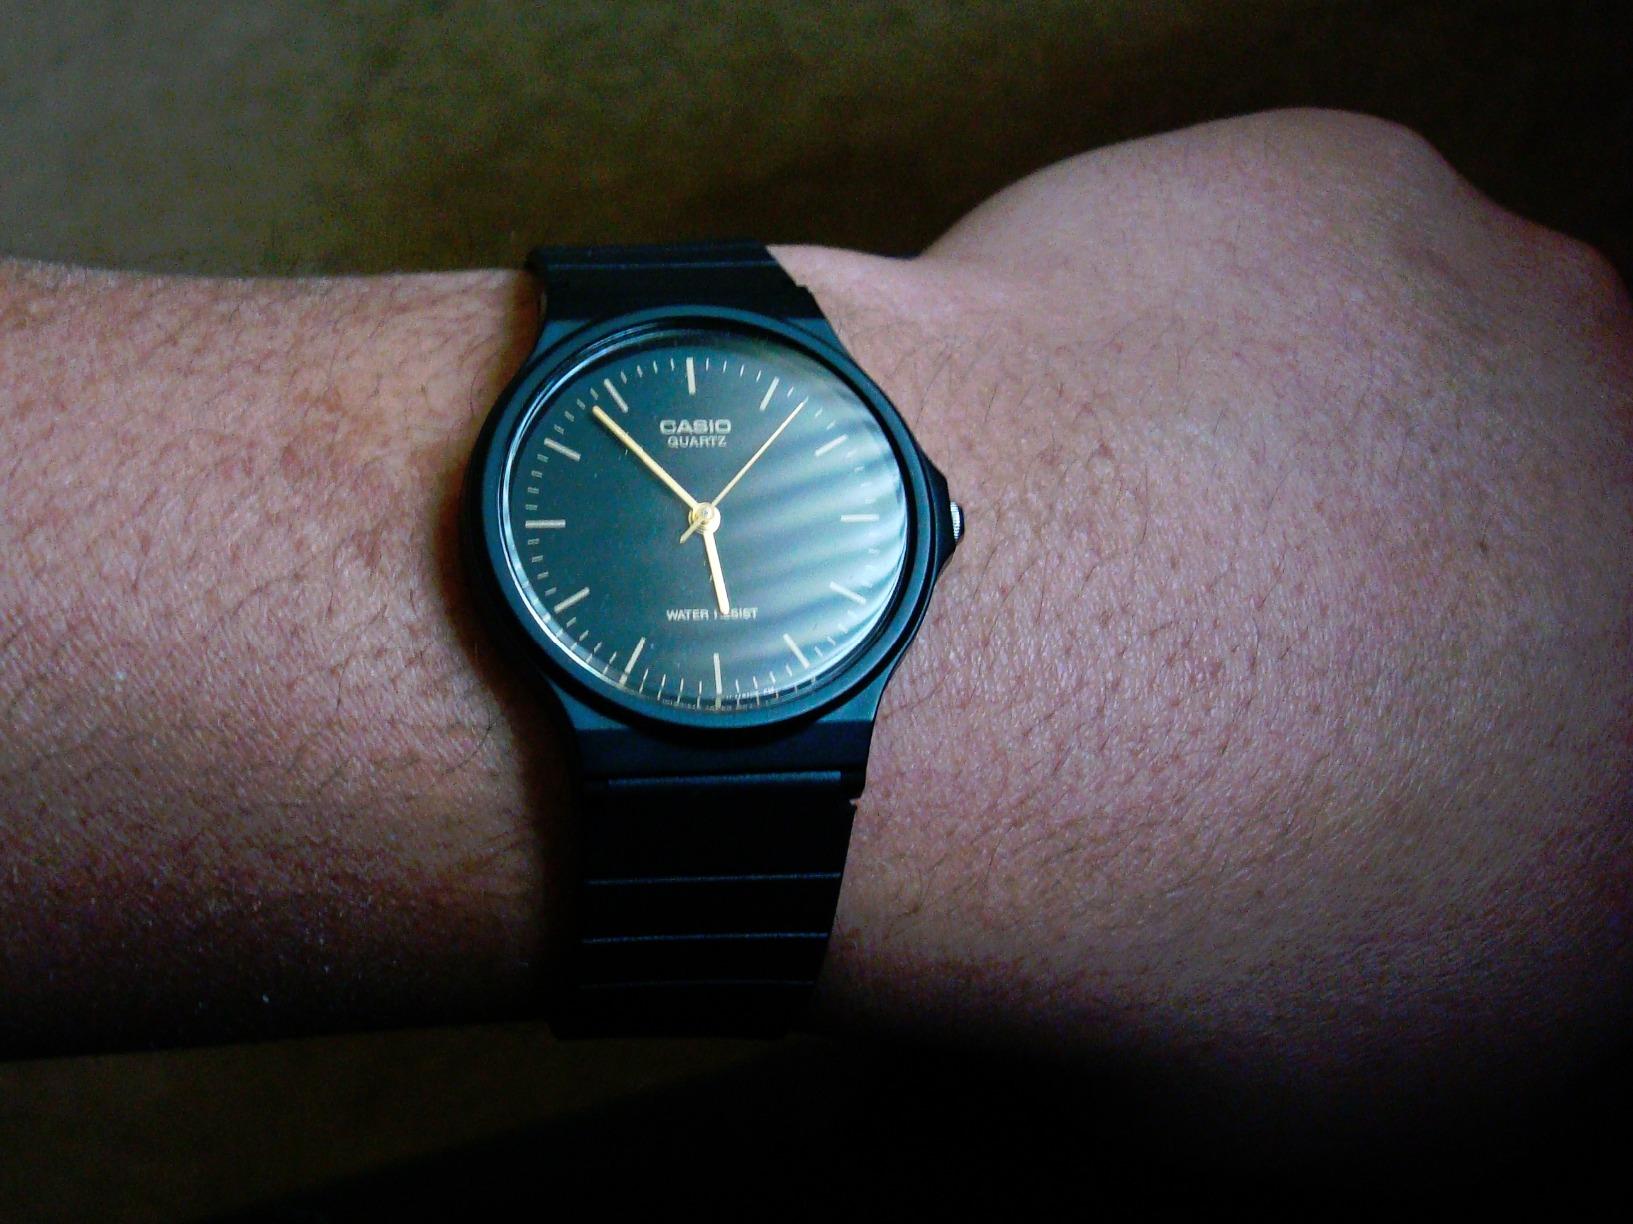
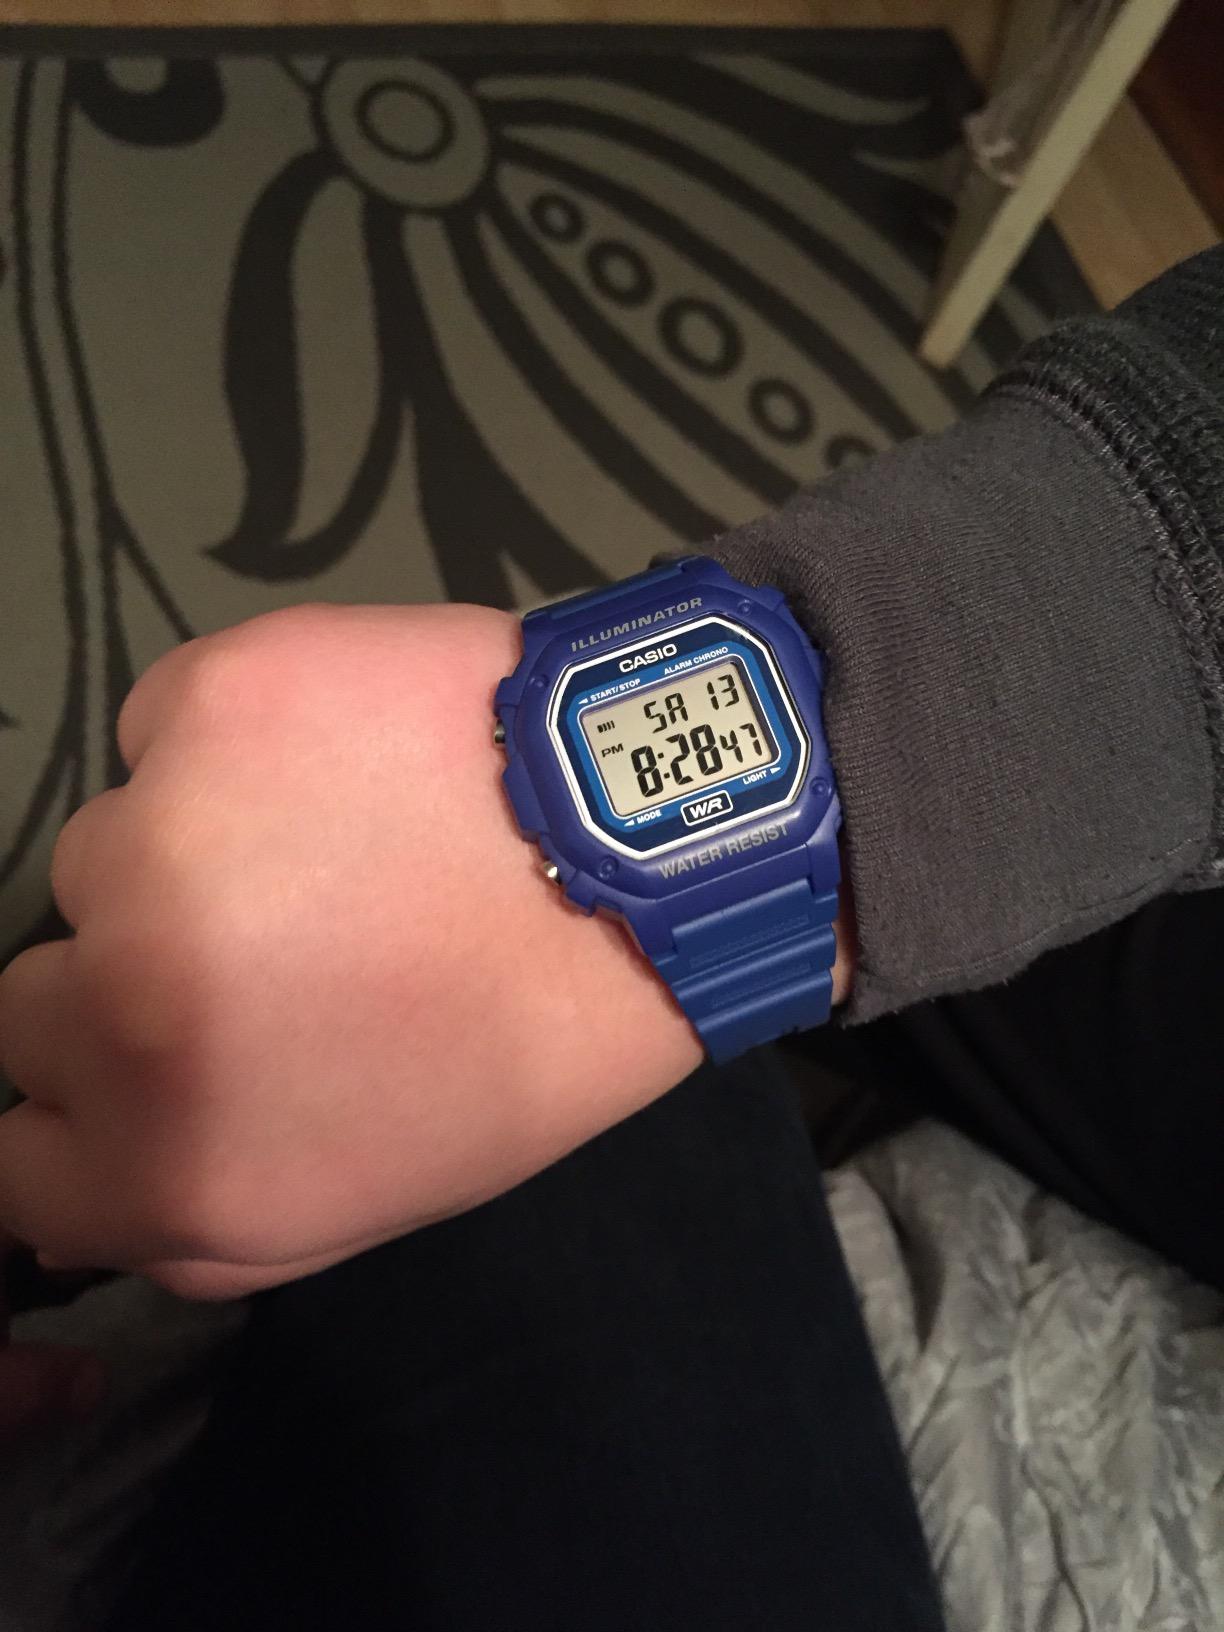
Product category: accessories_watch
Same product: no